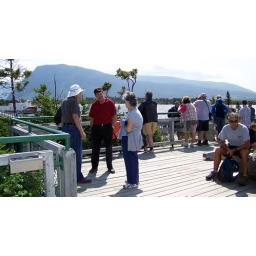
the guy in red tells us our boat tour is cancelled due to wind.